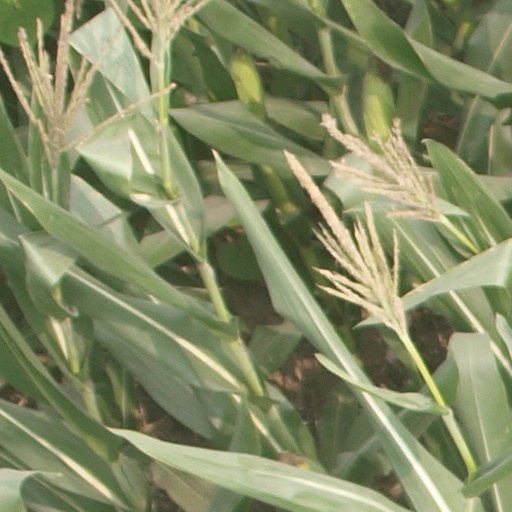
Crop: maize; corn